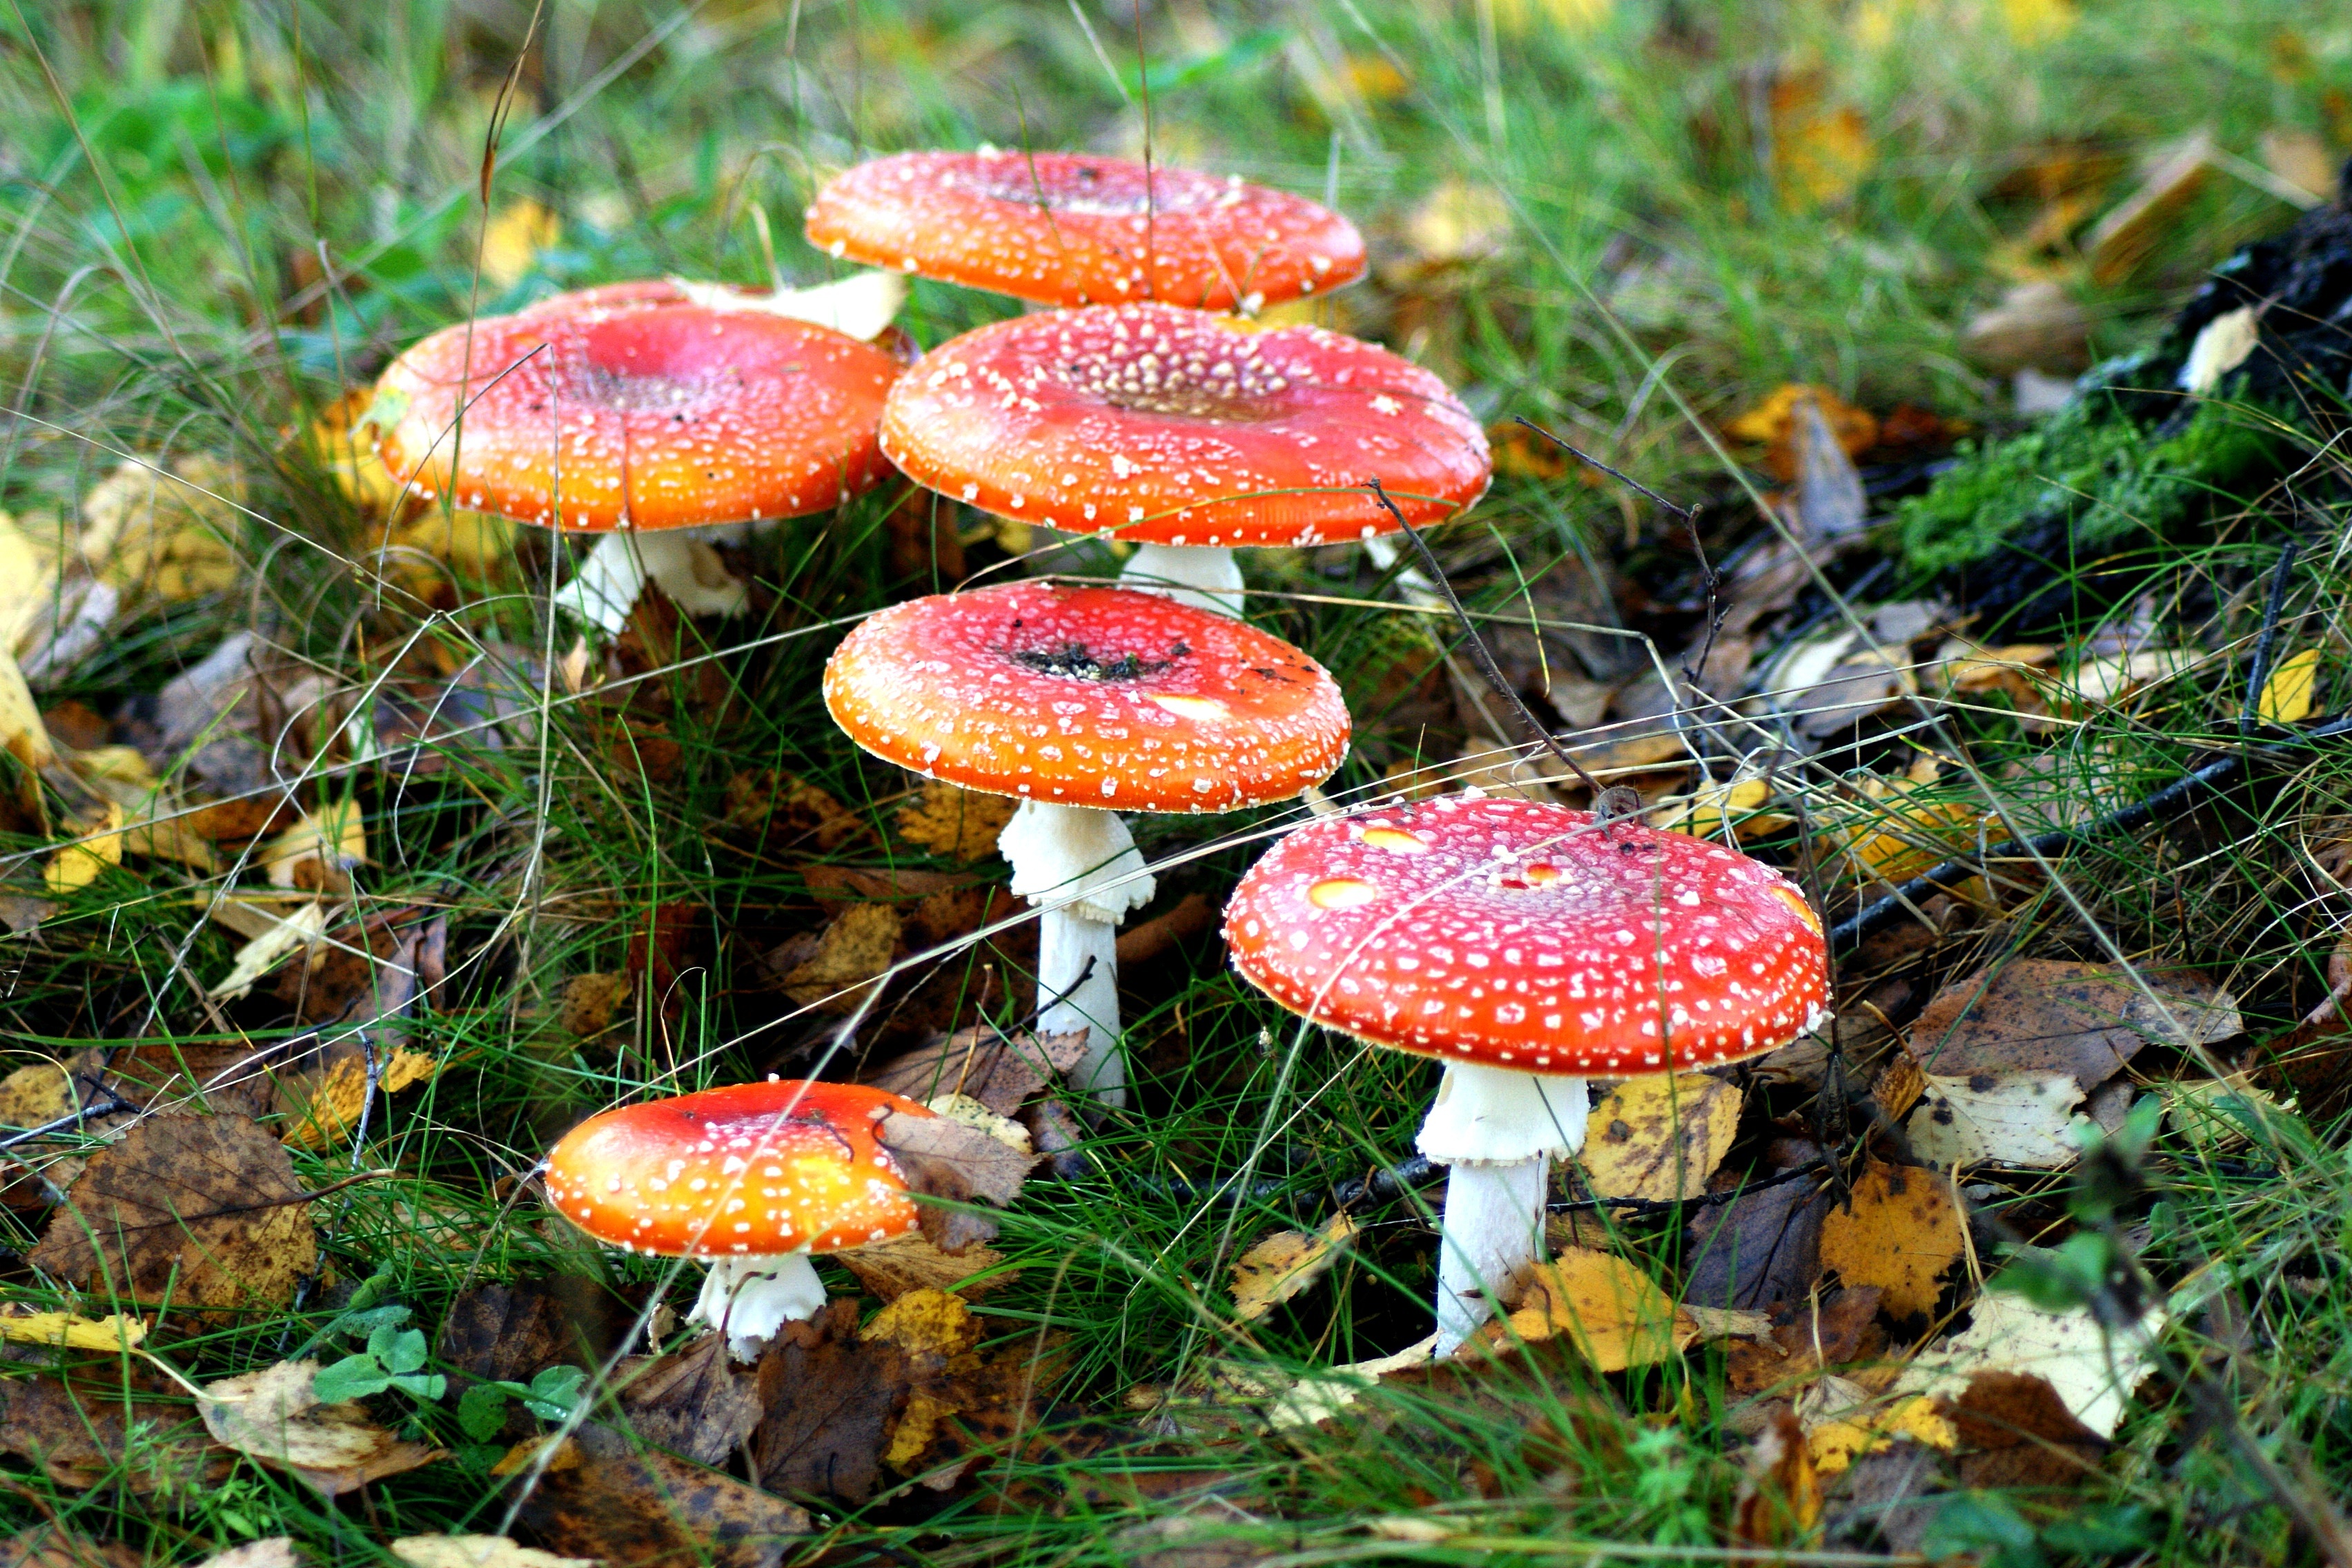
nature, forest, grass, leaf, autumn, mushroom, flora, season, fauna, fungus, mushrooms, woodland, habitat, agaric, bolete, macro photography, fly agarics, edible mushroom, natural environment, medicinal mushroom, penny bun